Dried fruit

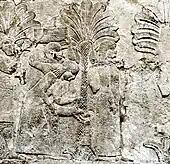
Nineveh: Procession through groves of date palms, one of the world's first cultivated trees

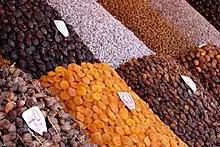
Other types of dried fruit and nuts

The earliest recorded mention of dried fruits can be found in Mesopotamian tablets dating to about 1500 BC. These clay slabs, written in Akkadian, the daily language of Babylonia, were inscribed in cuneiform; these were about diets based on grains, vegetables, and fruits such as dates, figs, apples, pomegranates and grapes. These early civilizations used dates, date juice evaporated into syrup and raisins as sweeteners, and included dried fruits in their breads.